Thismiaceae

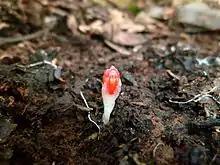
"Thismia rodwayi"

Thismiaceae is a family of flowering plants whose status is currently uncertain. The Angiosperm Phylogeny Group classifications (APG II, APG III, and APG IV) merge Thismiaceae into Burmanniaceae, noting that some studies have suggested that Thismiaceae, Burmanniaceae and Taccaceae should be separate families, whereas others support their merger.